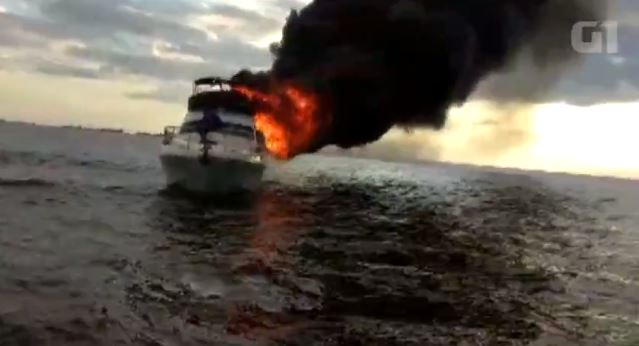
Fire: yes
Smoke: yes